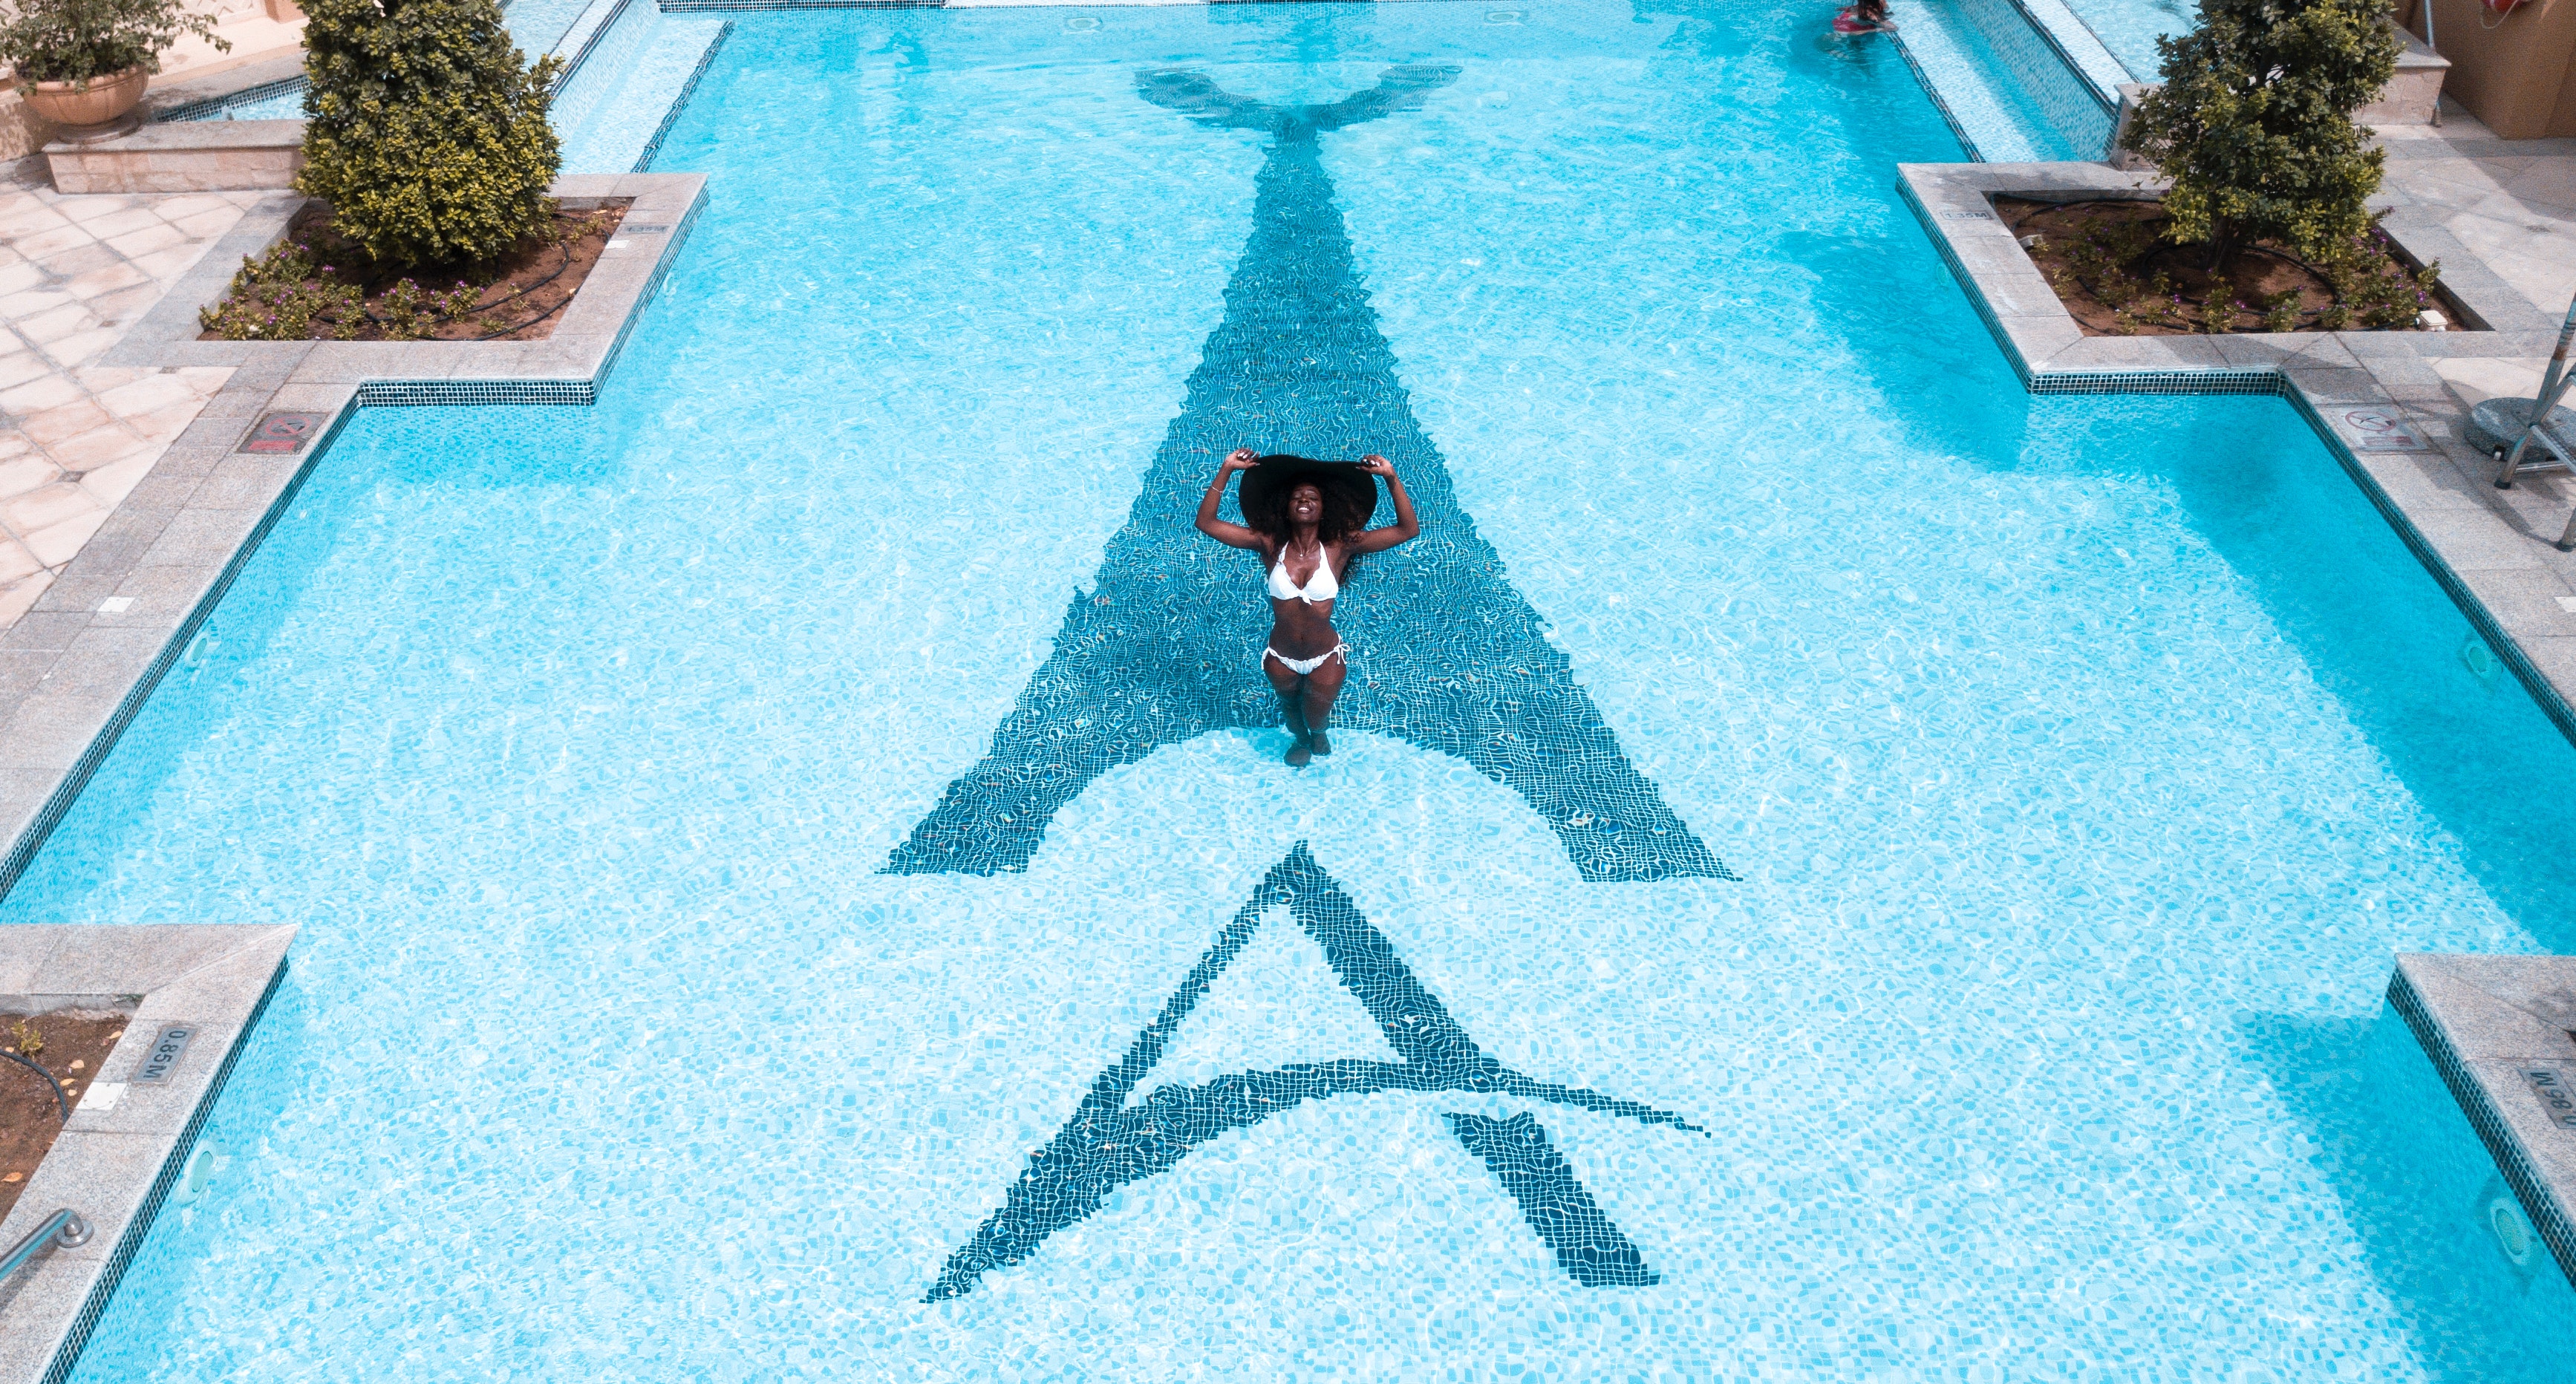
swimming pool, aqua, leisure, vacation, recreation, resort, water park